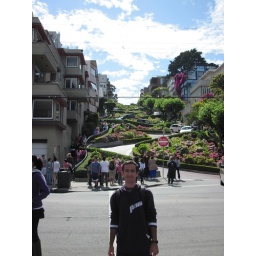
A day walking around SF. Random pictures of beautiful building and steetsA day walking around San Francisco. Random pictures of beautiful streets and buildings.